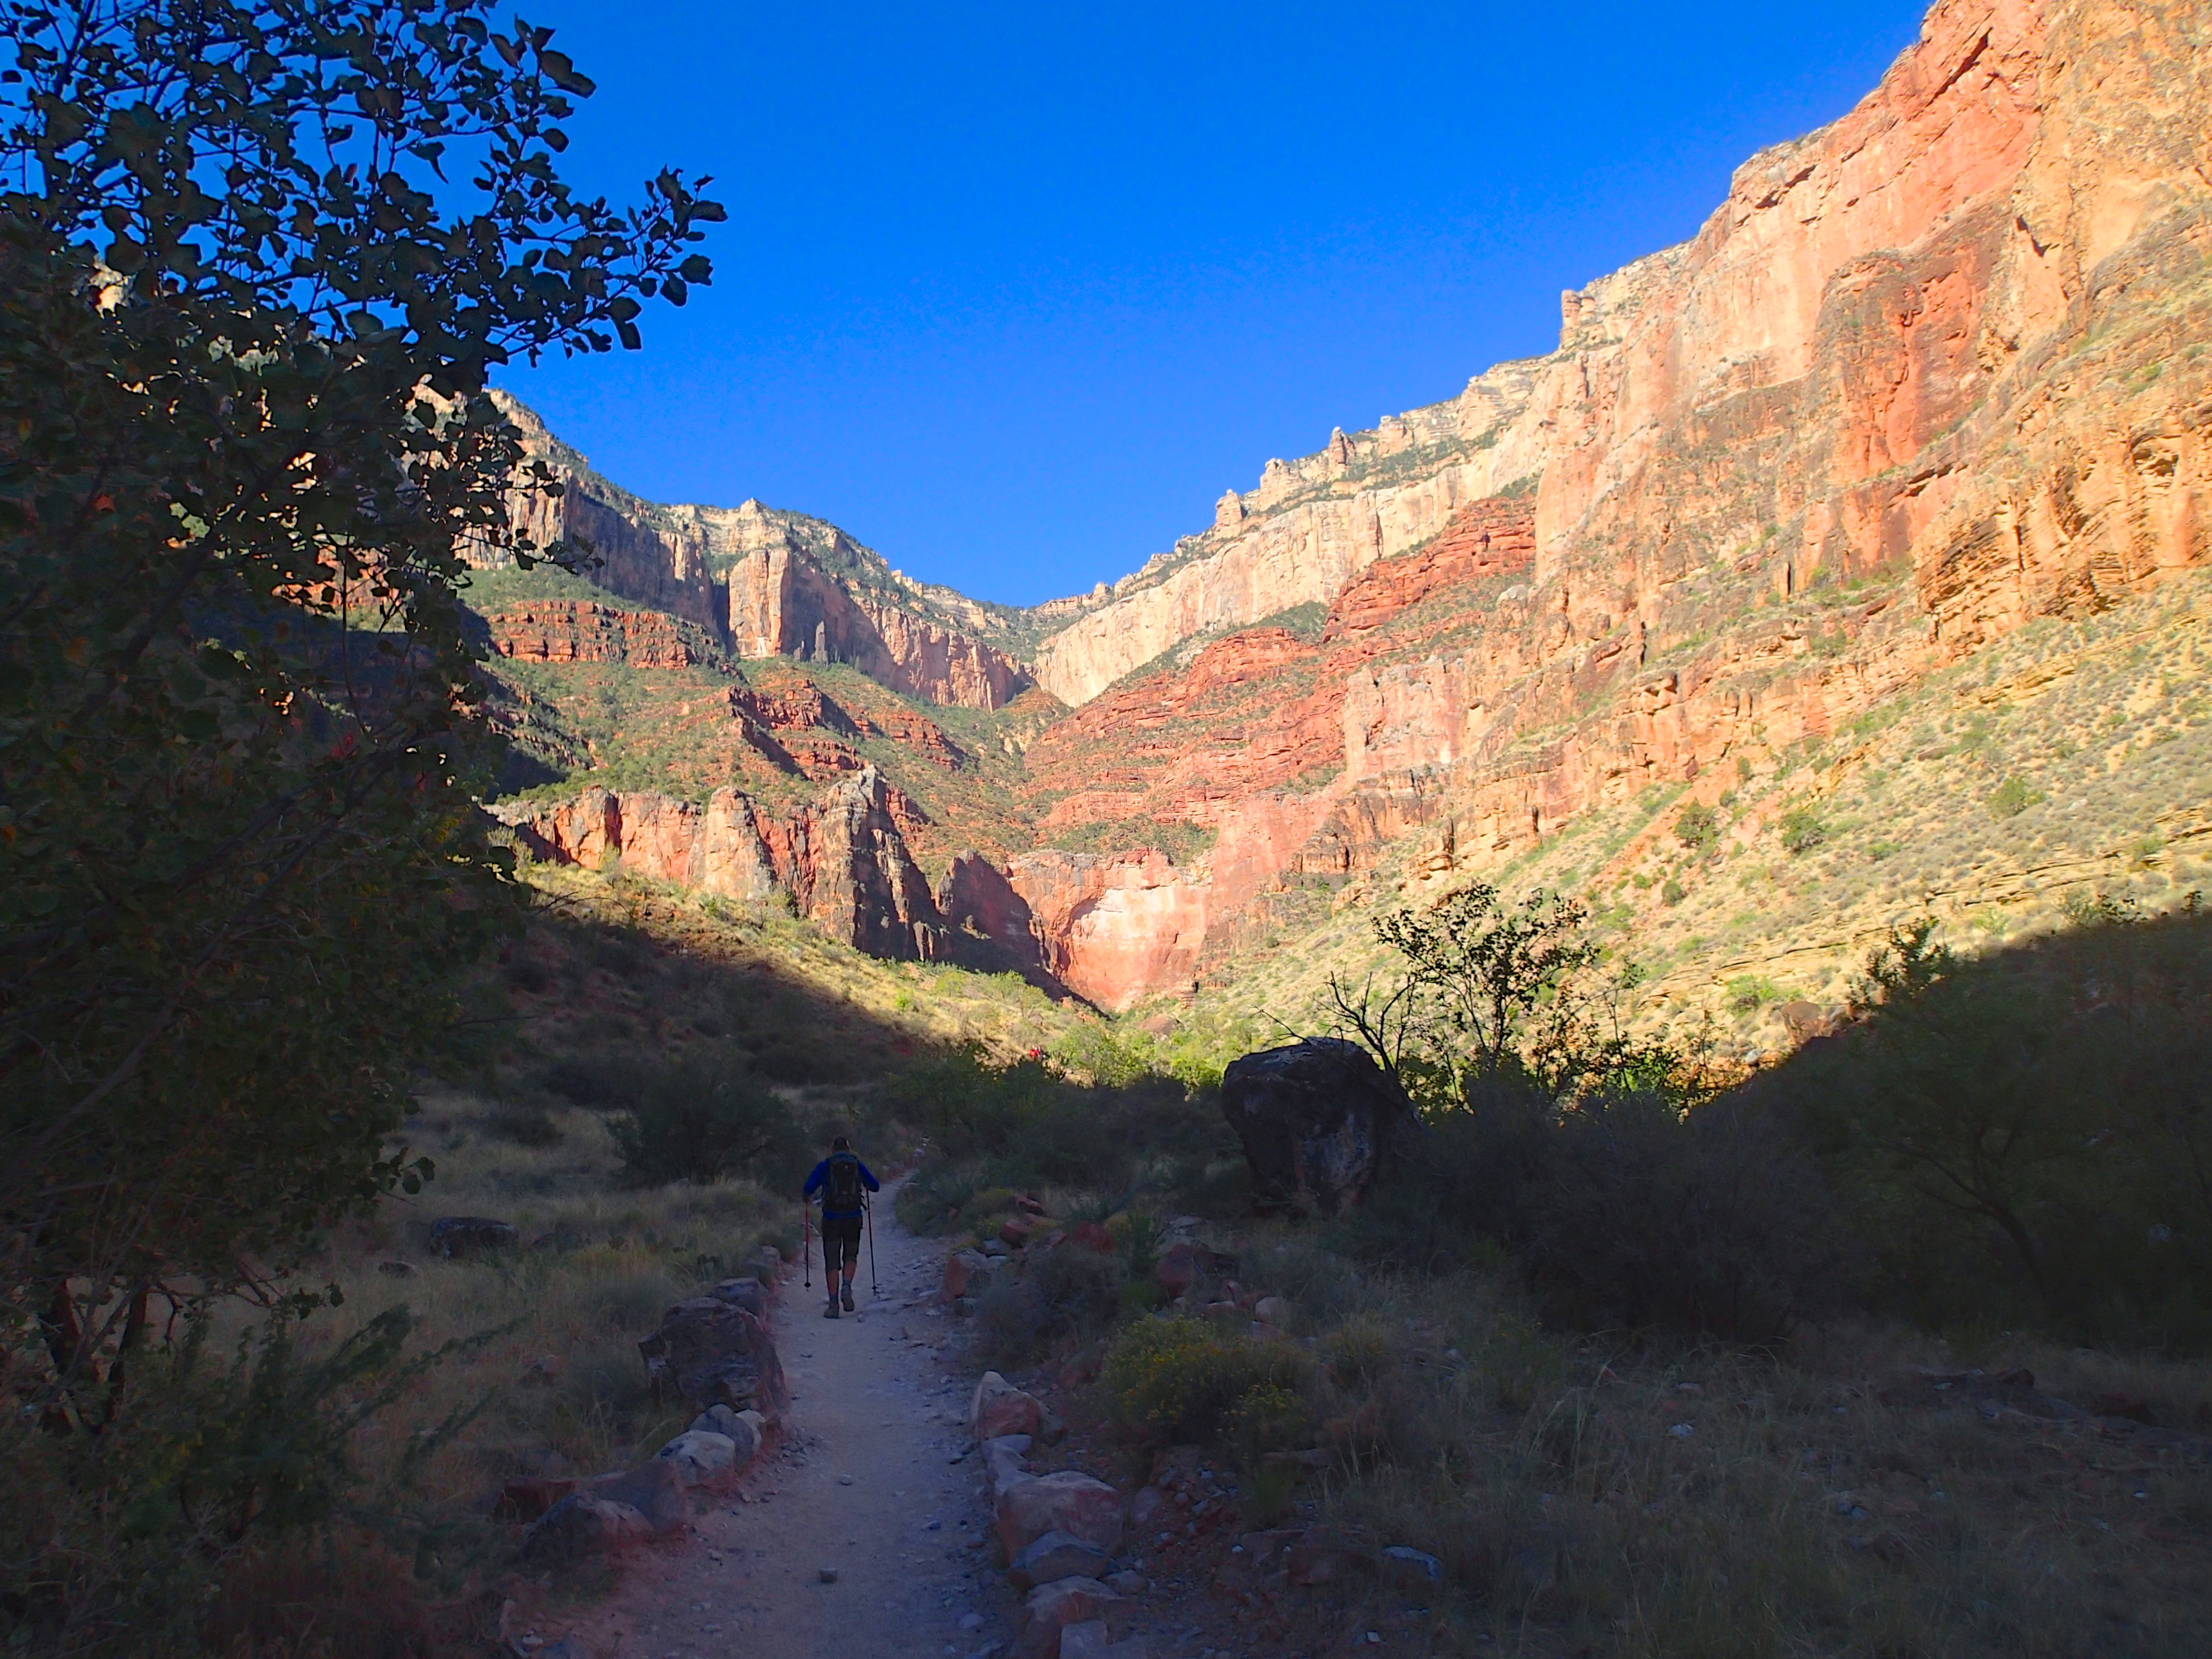
landscape, wilderness, walking, mountain, trail, valley, mountain range, autumn, canyon, plateau, grandcanyon, landform, geographical feature, mountainous landforms